Trix (dinosaur)

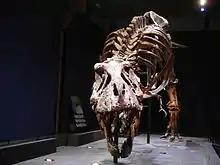
Trix has her original skull mounted

The bones were cleaned and assembled in a mount at the Black Hills Institute's installations, with the help of both Chicago's Field Museum of Natural History and the Naturalis Leiden Museum. Chicago's Field museum sent digital models of their famous specimen, FMNH PR 2081 (Sue), to complete the cast and the Naturalis museum replicated the arms and foot bones using 3D printing technology. Damaged vertebrae were completed using those of Stan as an example. In printing, the left hindlimb and the right shoulder blade were mirrored from their opposite counterparts. Missing teeth were replaced by inserting real fossil "Tyrannosaurus" teeth of the appropriate morphology and size.